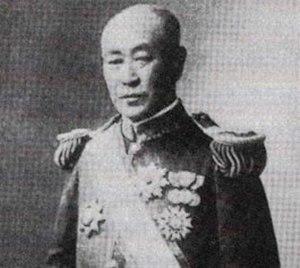
Le vicomte Inoue Masaru, né le 25 août 1843 au domaine de Chōshū et décédé à l'âge de 66 ans le 2 août 1910 à Londres, est un bureaucrate japonais de l'ère Meiji reconnu comme le « père des chemins de fer japonais ».
Les cinq de Chōshū sont des membres du domaine de Chōshū à l'ouest du Japon qui étudièrent au Royaume-uni à partir de 1863 à l'University College de Londres auprès du professeur Alexander William Williamson. Il était à cette époque illégal au Japon de voyager à l'étranger et la politique d'isolement fut renforcée jusqu'à la restauration de Meiji de 1868.